The Oxford (Waltham, Massachusetts)

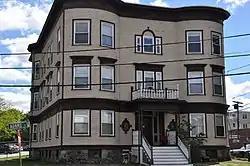

The Oxford is a historic multiunit residential building in Waltham, Massachusetts. The double triple decker apartment house was built in 1897, during the last major phase of development on the city's South Side, and is one of its only surviving houses of that type. It has well-preserved Colonial Revival features, including a dentillated and modillioned cornice. Its front entry is flanked by a pair of bowed window projections, and is sheltered by a portico supported by Tuscan columns.